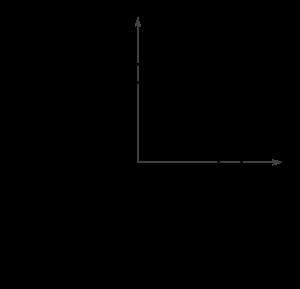
Une contrainte de cisaillement τ est une contrainte mécanique appliquée de manière parallèle ou tangentielle à une face d'un matériau, par opposition aux contraintes normales qui sont appliquées de manière perpendiculaire. C'est le rapport d'une force à une surface. Elle possède donc la dimension d'une pression, exprimée en pascals ou pour les grandes valeurs en mégapascals.